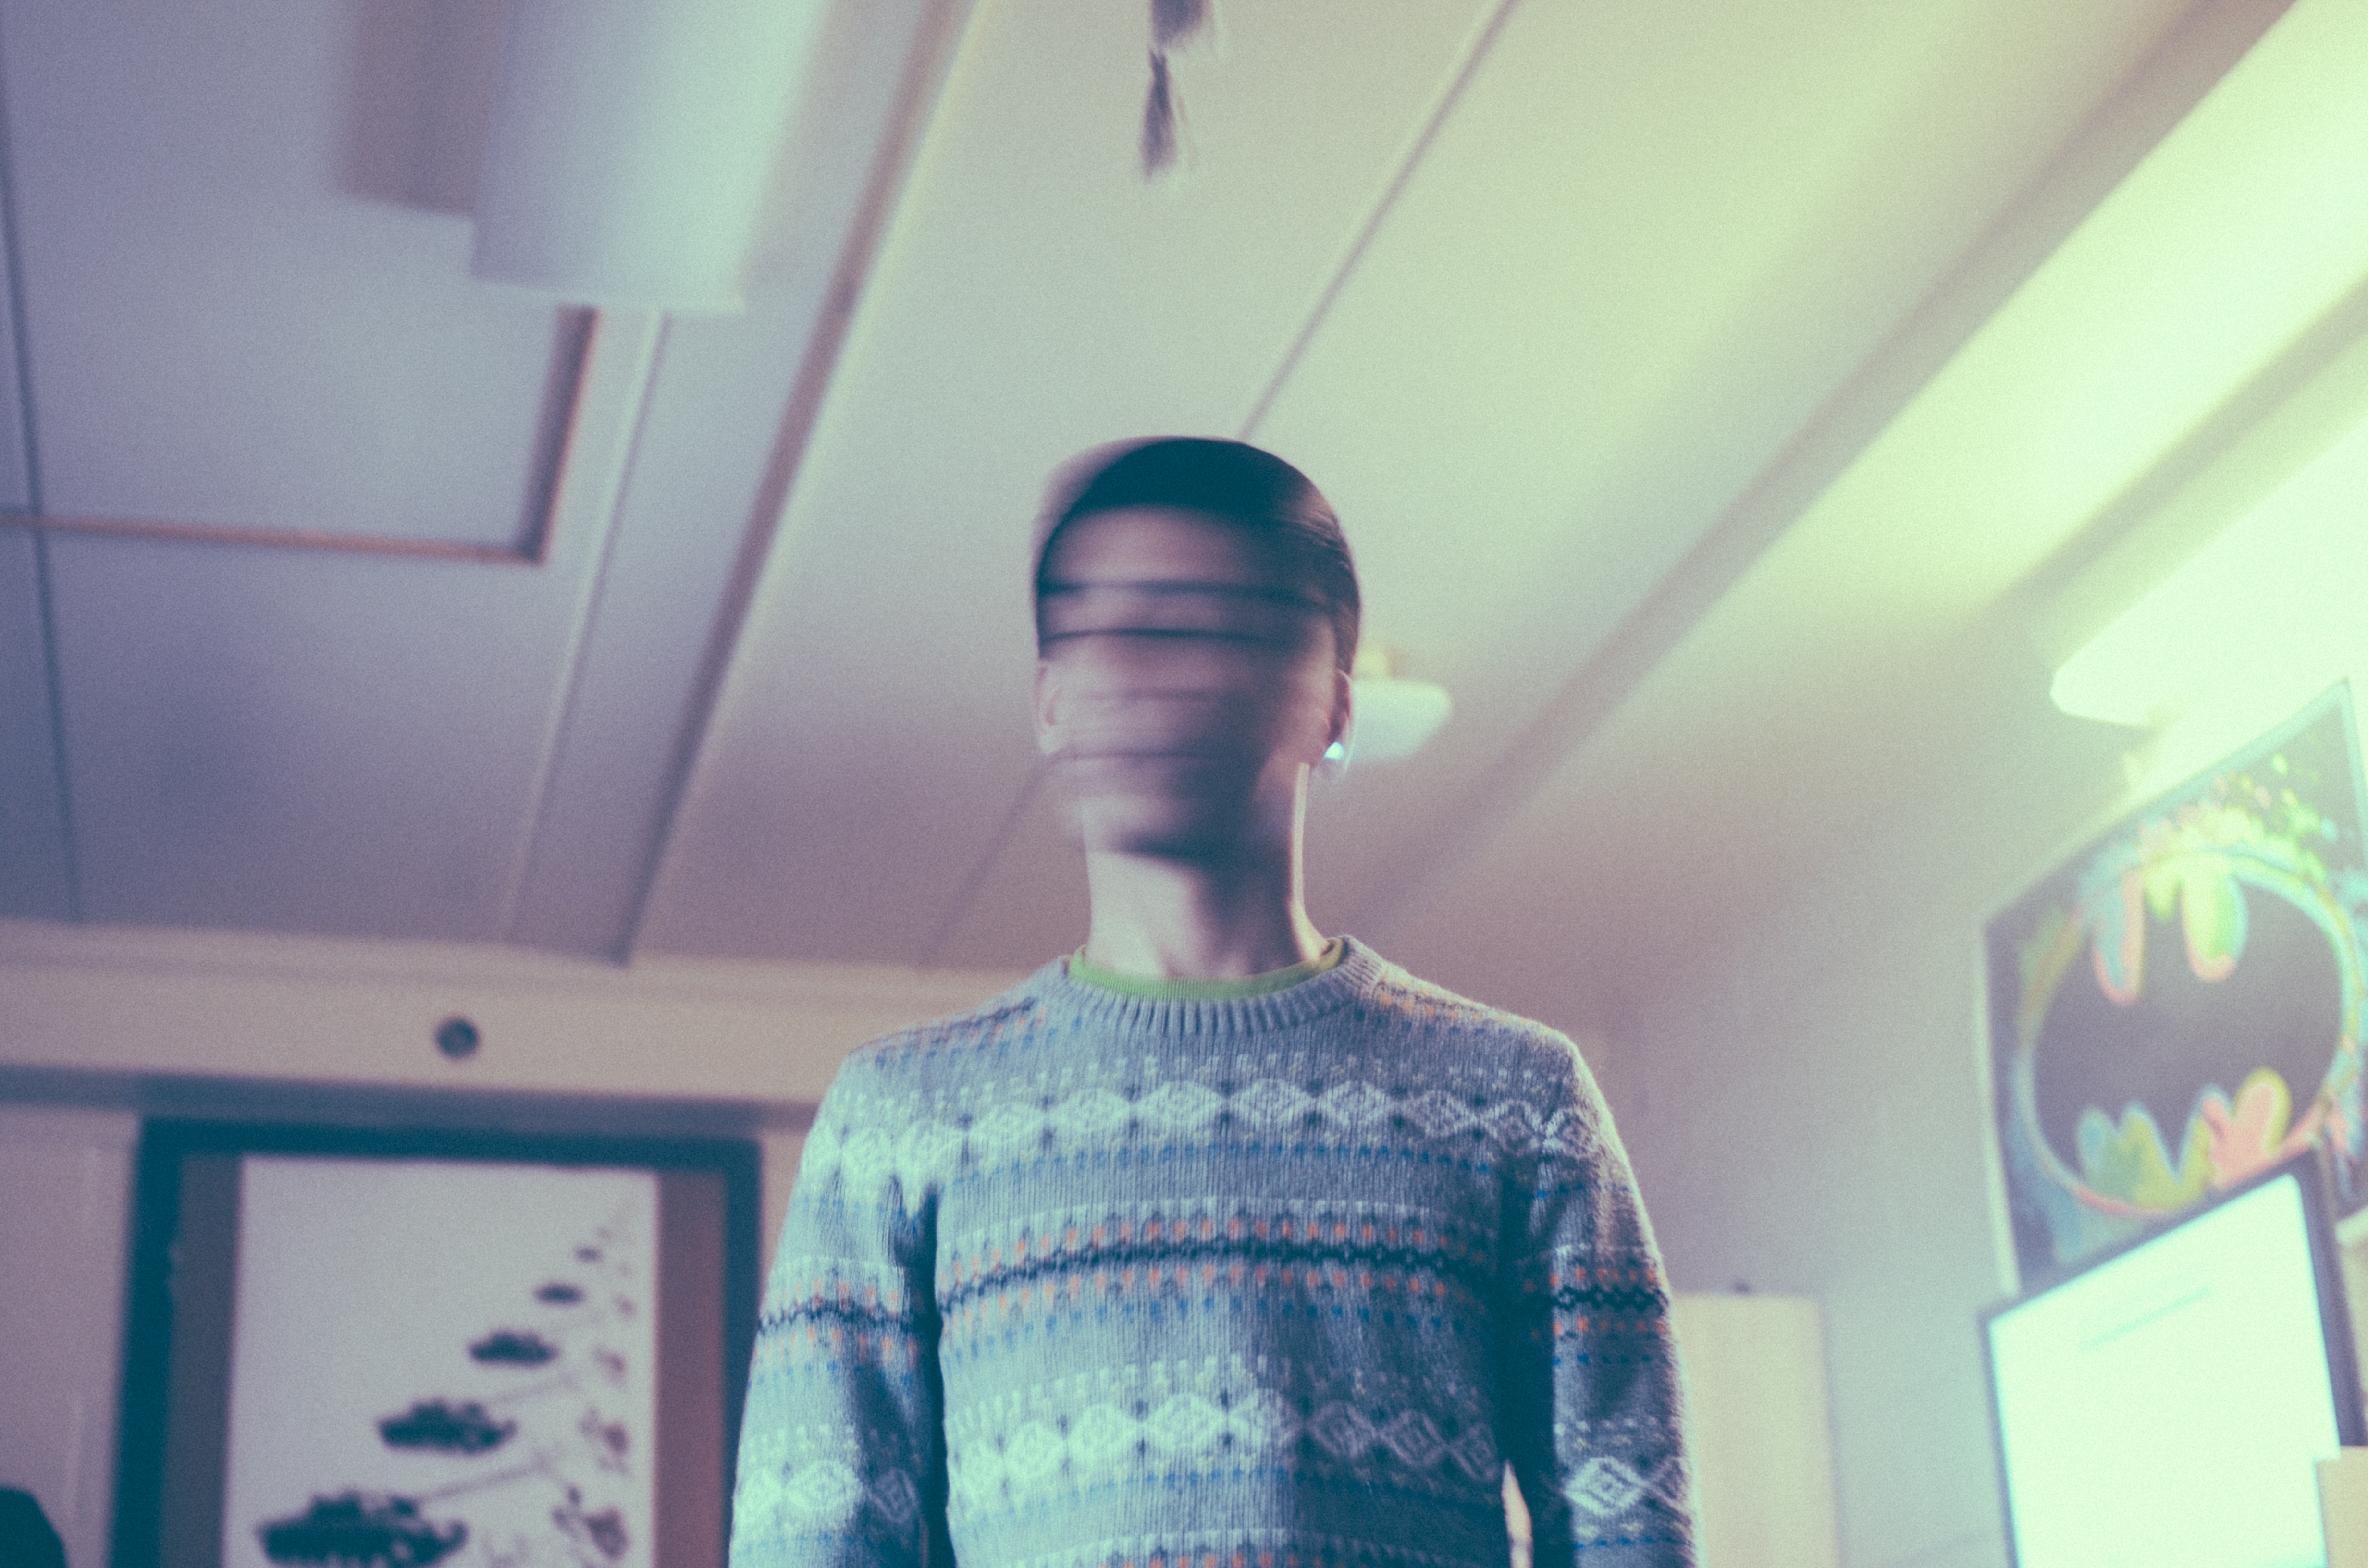
white, green, color, blue, dress, design, photograph, snapshot, shape